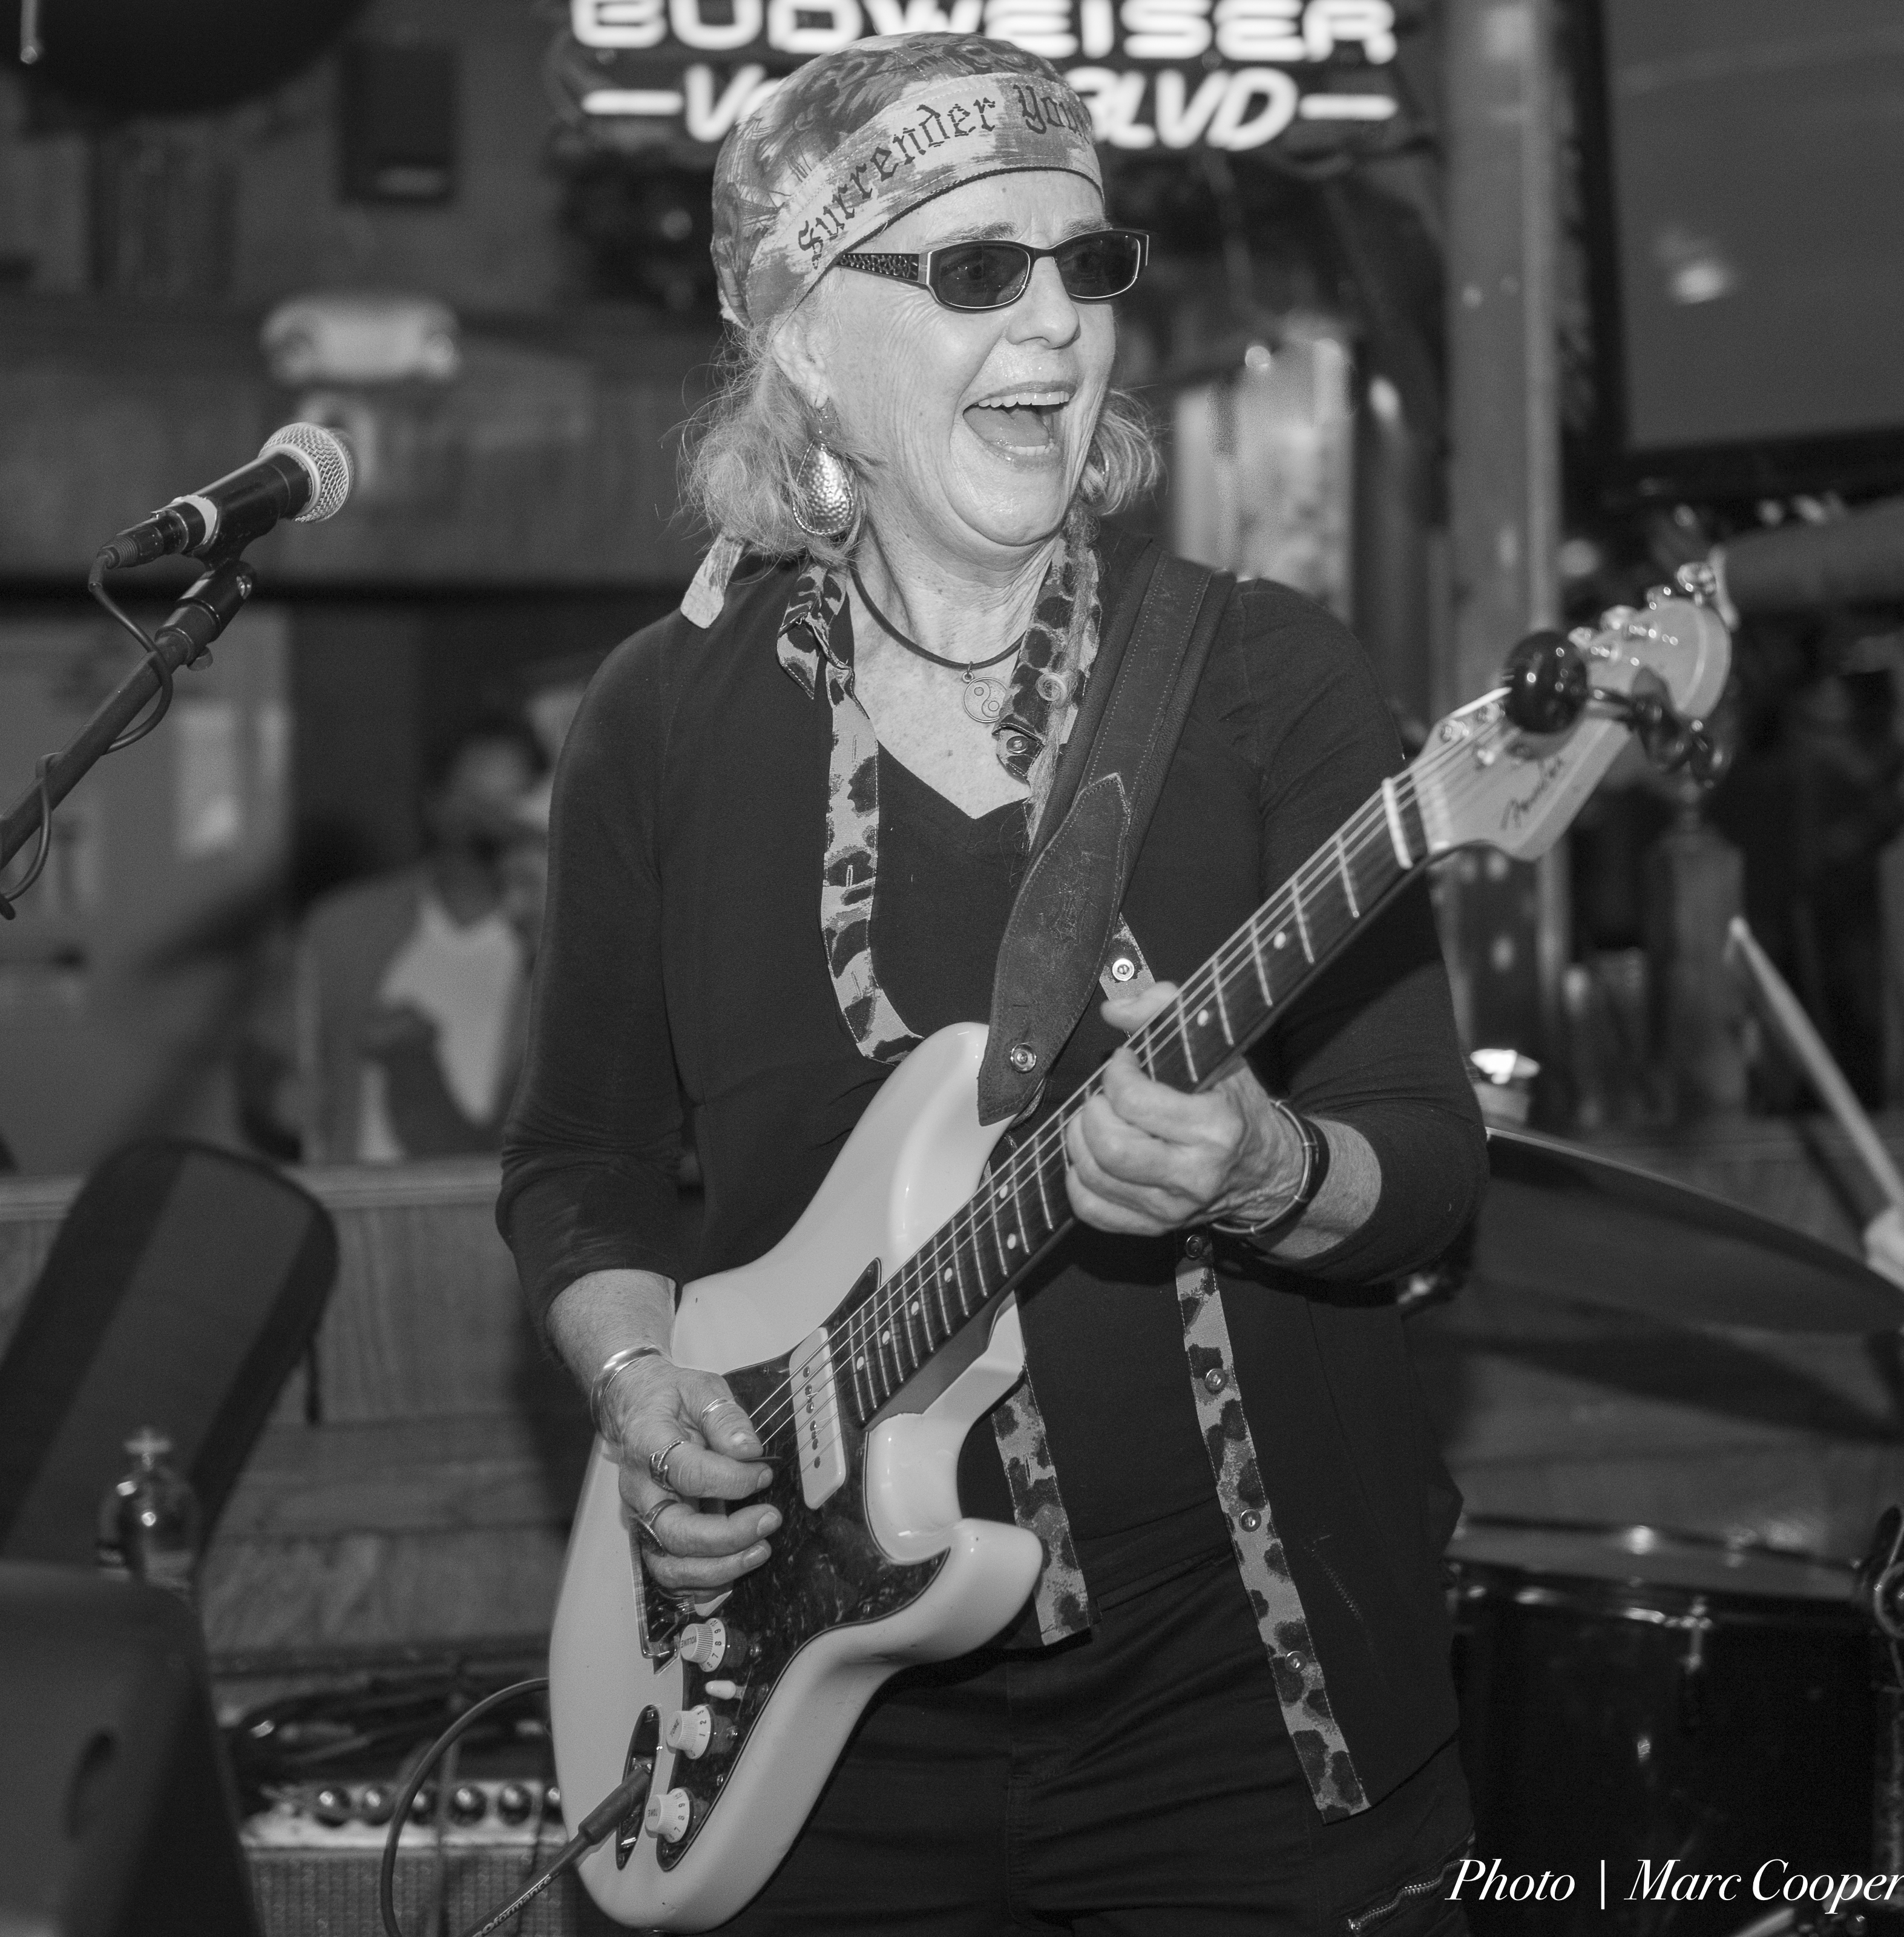
person, music, black and white, white, guitar, bar, female, nikon, musician, black, monochrome, california, bw, southern, blackandwhite, blues, livemusic, cool, bassist, singing, photograph, noir, lightroom, blancoynegro, d810, los, angeles, guitarist, debbiedavies, cadillaczack, mauisugarmillsaloon, nero, monochrome photography, musical ensemble